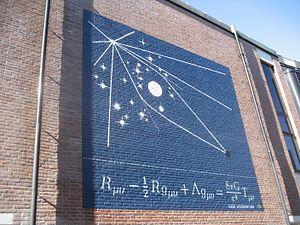
L’équation d'Einstein ou équation de champ d'Einstein, publiée par Albert Einstein, pour la première fois le 25 novembre 1915, est l'équation aux dérivées partielles principale de la relativité générale. C'est une équation dynamique qui décrit comment la matière et l'énergie modifient la géométrie de l'espace-temps. Cette courbure de la géométrie autour d'une source de matière est alors interprétée comme le champ gravitationnel de cette source. Le mouvement des objets dans ce champ est décrit très précisément par l'équation de sa géodésique.